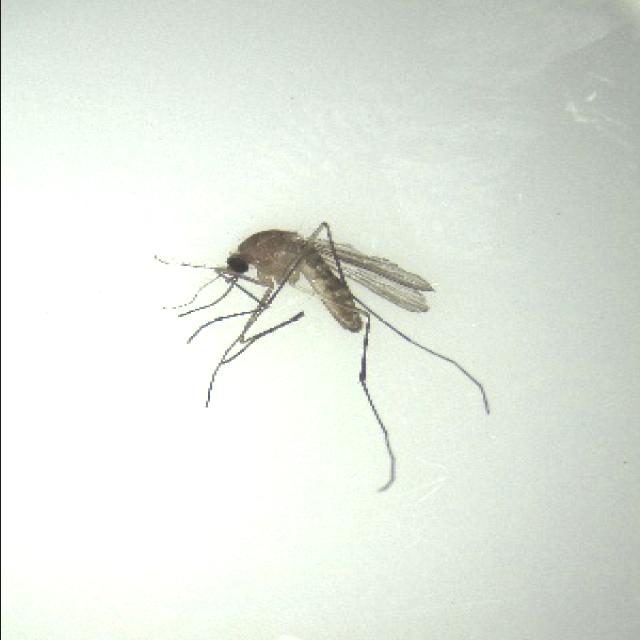
Species: culex_pipiens